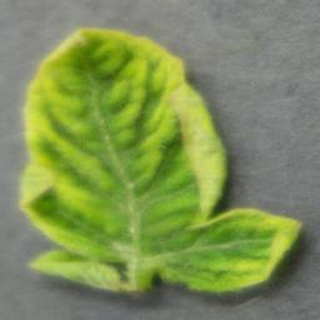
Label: tomato_yellow_leaf_curl_virus